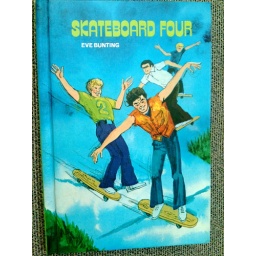
A book from Uncle Albert's archives. Now up on the wall in my cube.